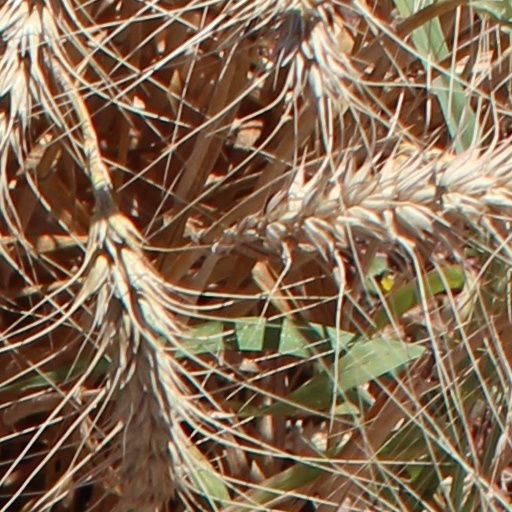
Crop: wheat